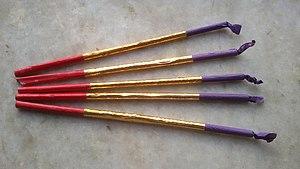
Un feu d'artifice est un procédé pyrotechnique utilisant des explosifs déflagrants visant à produire du son, de la lumière et de la fumée à l'aide d'une composition pyrotechnique. Les feux d'artifice sont originaires de Chine, où ils ont été développés à partir de la poudre noire avant d'être importés en Europe, où divers alchimistes et pyrotechniciens ont participé à leur développement. Ils sont souvent utilisés dans des spectacles pyrotechniques et autrefois pour éloigner les esprits maléfiques.